Campanian Ignimbrite eruption

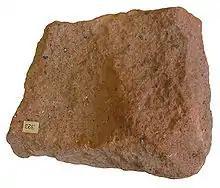
Ignimbrite

After the eruption of the first four units, the majority of the CI magma had been expelled, resulting in the collapse of the caldera. The collapse triggered a new phase of eruption of Breccia/Spatter Unit and Upper Pumice Flow Unit. The magma was sourced from the lowermost, less evolved portions of the chamber. These two units represented the last stage of eruption and were only emplaced as very proximal deposits along the caldera rim. Most of the ultra-distal dispersal > was associated with this stage.